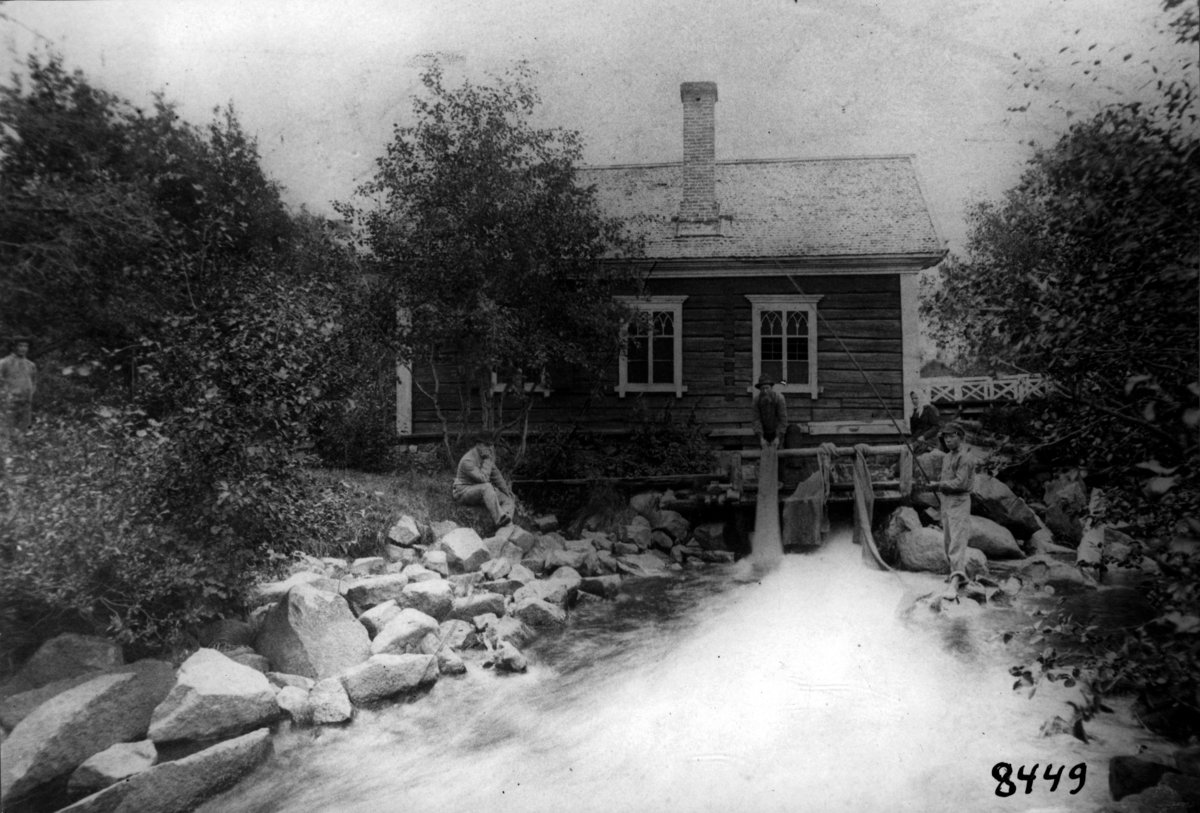
Vanha kuva Oulun Hupisaarilta kesältä 1895: rouva Margareta Lindgrenin omistama sarkatamppi
sisällön kuvaus: Vanha kuva Oulun Hupisaarilta kesältä 1895: rouva Margareta Lindgrenin omistama sarkatamppi, jonka edustalla purouomassa sarkojen virutus käynnissä. content description: Oulu in 1895: A frieze tab (owned by mrs Margareta Lindgren) by the river. Wool was left to soak in the water before making it to frieze and clothes.
Vuosi: 1895
Paikka: Suomi, Oulu, Suomi, Pohjois-Pohjanmaa, Oulu
Aiheet: Maisema; ympäristö ja luonto; historia; rakennukset; kokokuva; ulkokuva; sarkatampit; puurakennukset; kankaat; Oulu; frieze